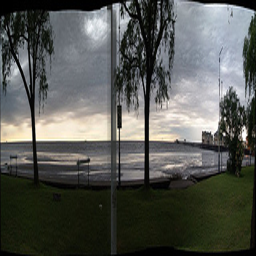
A couple of pictures showing a bench in front of the ocean then that bench removed.
A park with trees, water and a bench is getting dark.
an ocean and many trees at the ocean
A scenic view overlooking the water at night or early morning
A city coastline at dusk or dawn with trees and benches.